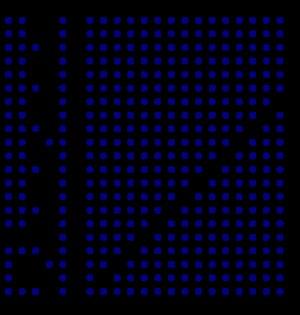
L'espace d'Arens-Fort, nommé d'après les mathématiciens Richard Friederich Arens et Marion Kirk Fort, est un espace topologique particulier qui sert souvent de contre-exemple.